Becklingen

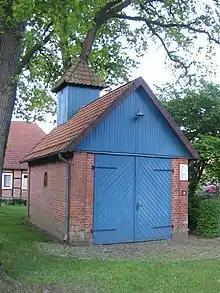
The old fire engine house in Becklingen

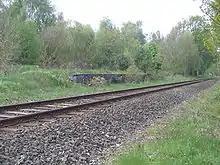
The old loading platform at Becklingen station

The 19th century was characterised by extensive agricultural reforms. Fundamental to subsequent reforms was the general division ("Generalteilung") of land at the beginning of the 19th century, whereby the villages were given fixed boundaries and every piece of land was allocated to a municipality ("Gemeinde"). The amount of land around the individual villages which was allocated to them was based on the grazing rights they had held in the past.